Truro Cathedral School

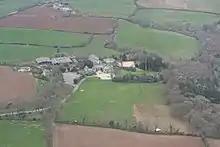
Polwhele House School

A limited liability company called Truro Cathedral School Ltd was incorporated on 21 November 1960 and is still in existence.